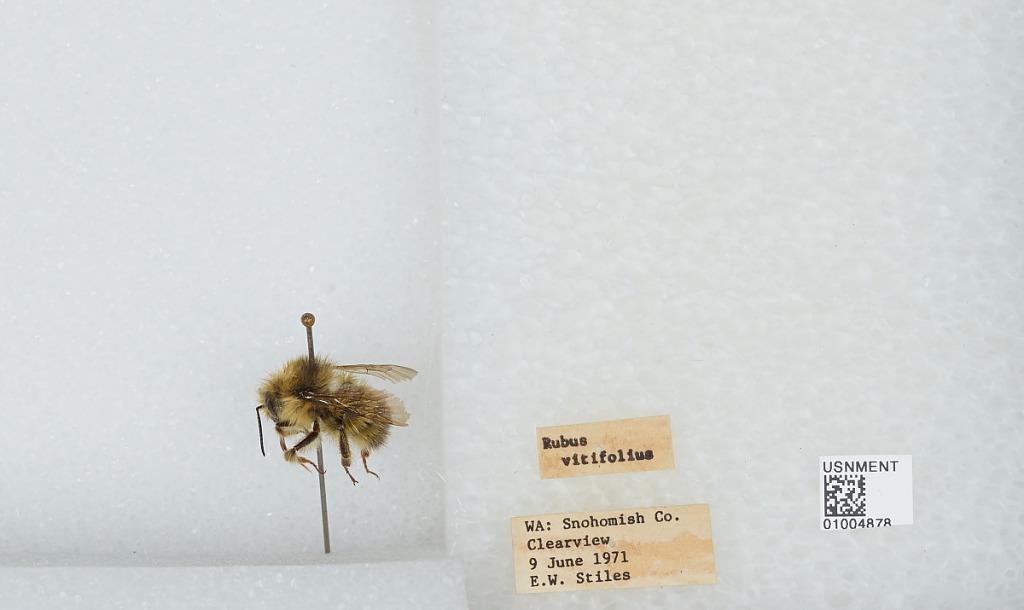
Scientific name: Bombus (Pyrobombus) flavifrons Cresson
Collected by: E. Stiles
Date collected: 1971-6-9
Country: United States
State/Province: Washington
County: Snohomish
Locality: Clearview
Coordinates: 47.8292, -122.145